Mohamoud Garad

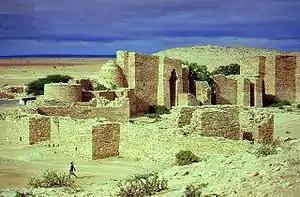
The Dhulbahante garesa fort located in the "Galool Oriye" town of Taleh

For political purposes, the Mohamoud Garad further sub-divided into Naleya Ahmed (the numerically largest sub-clan), Jama Siad and a confederation dubbed ""Galool oriye"" which encompasses all other sub-clans including Nuur Ahmed, Wa’eys Abdulle, Mohamoud Ugaadhyahan and Omar Wa’eys. The "Jama Siad" primarily inhabit the "Casuura" plains in western Sool, centred around the town of Yagoori. The "Naleye Ahmed" occupy a very large territory of centered on the "Xadeed" plains, of whom the southernmost are centered around Xudun, whilst the northernmost "Naleye Ahmed" subclans such as "Rikhaaye" and "Bahina Farah" have their "deegaans" (homelands) primarily situated in Jidali as well as the surrounding hamlets of the Barrado plains. The "Galool Oriye" subclan of "Mohamoud Garad" is best known for having hosted the first and oldest head fortress of the Darawiish, i.e. the Halin fort, as well as the final Darawiish head fortress at Taleh, and they primarily settle in Xaisimo and its environs.